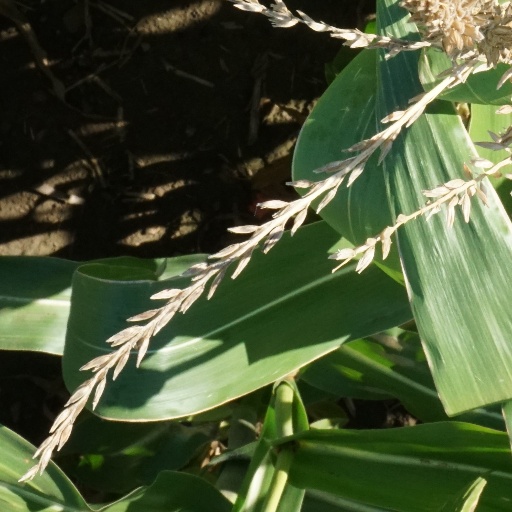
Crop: maize; corn